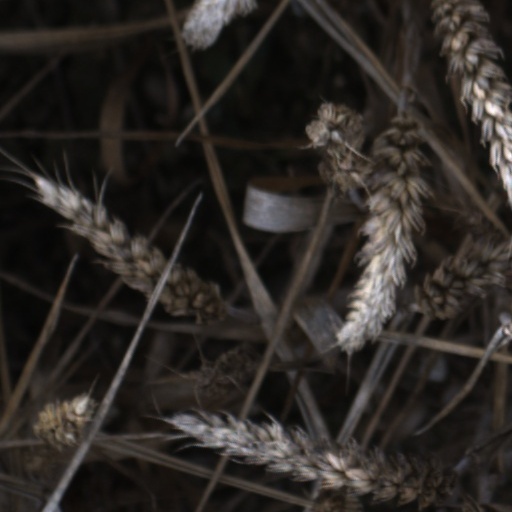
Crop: wheat